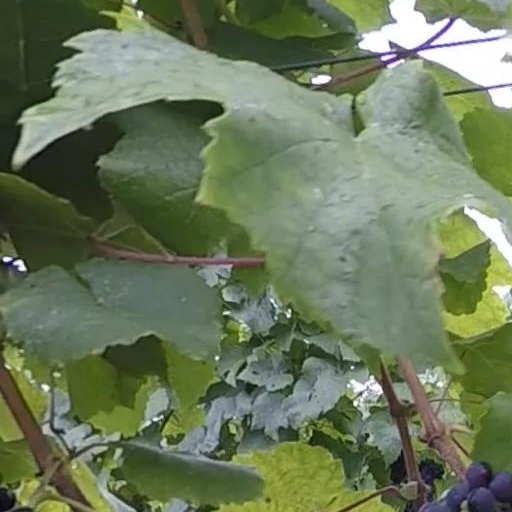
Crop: grape